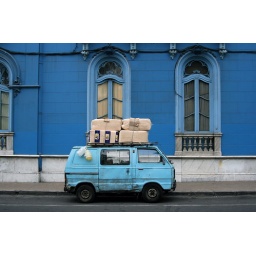
Typical chilean ride painted the typical chlean sky blue in Barrio Brasil, Santiago.